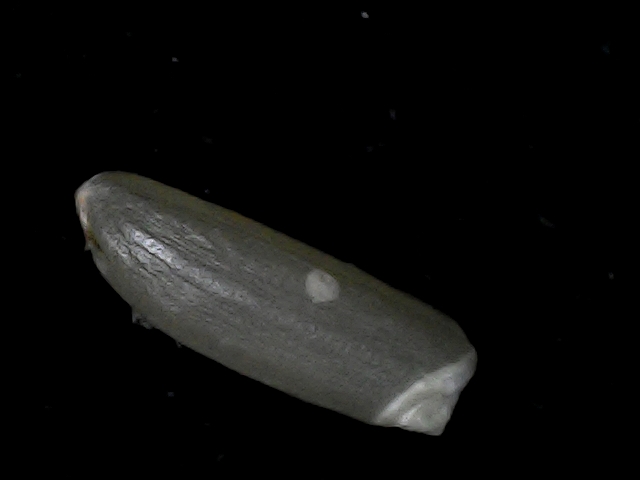
Rice variety: BD70